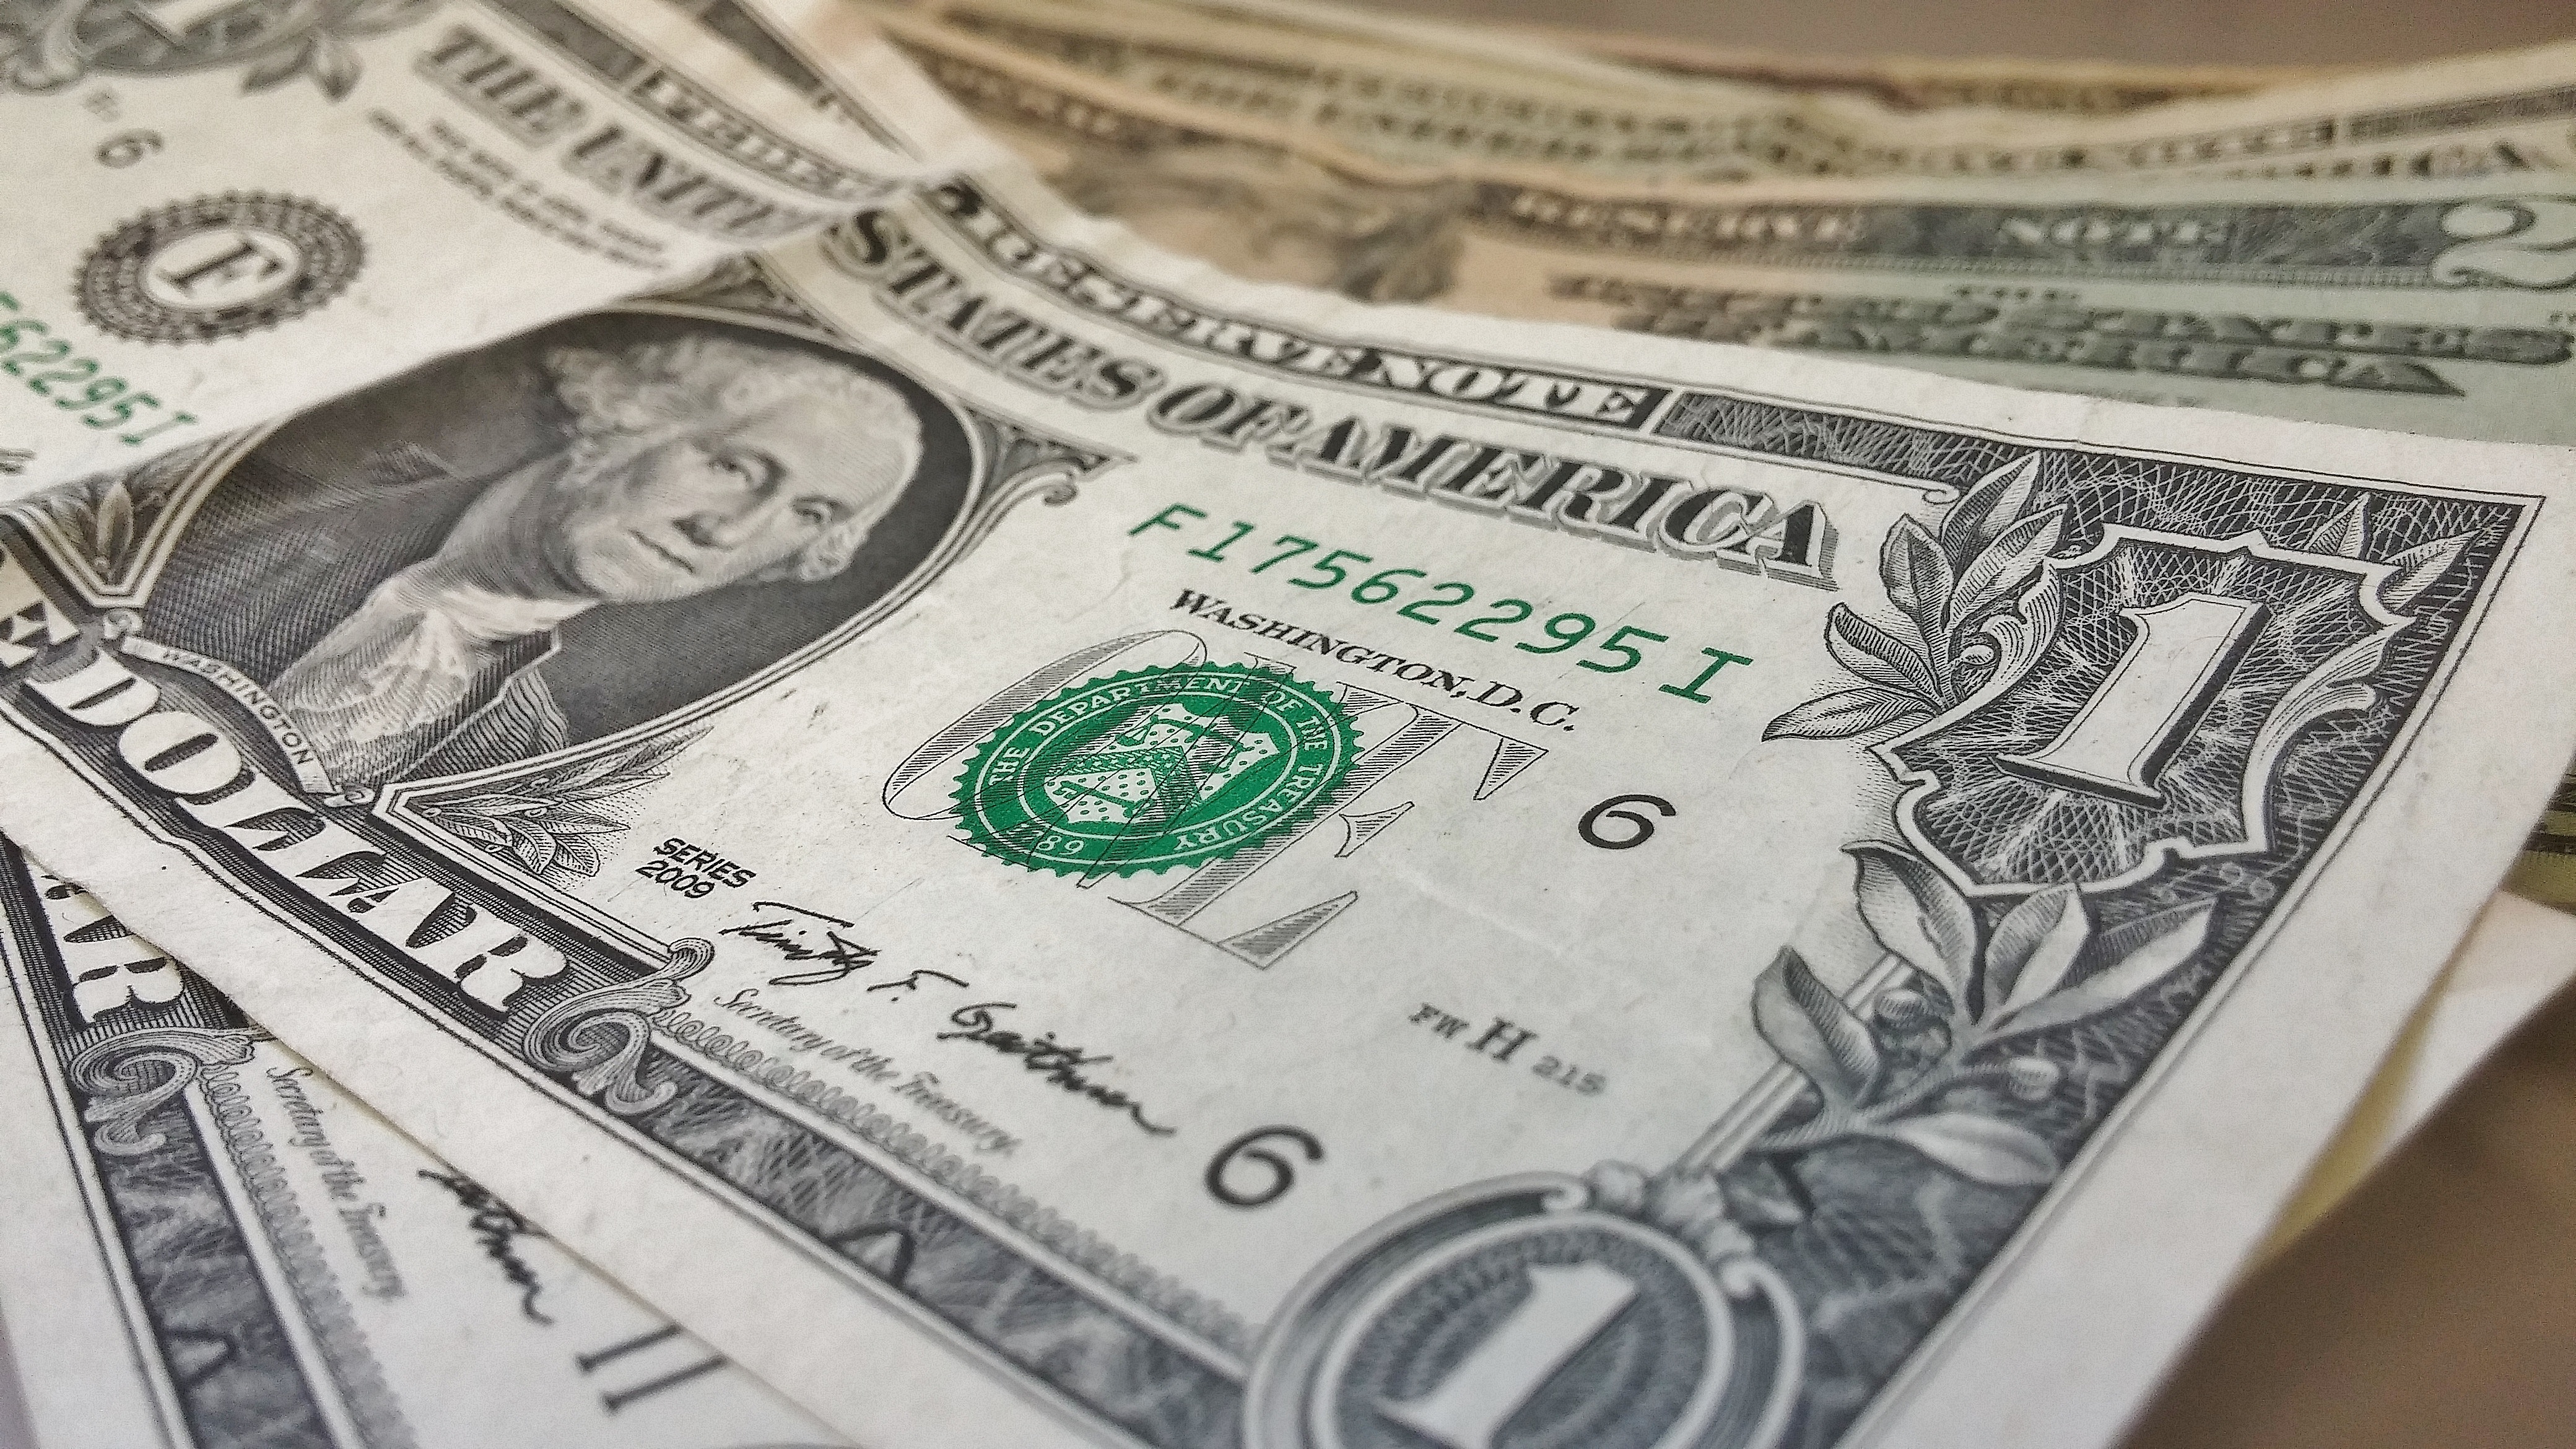
usa, america, money, cash, currency, dollar, rich, financial, savings, wealth, profit, banknotes, bills, dollars, us dollars, money handling